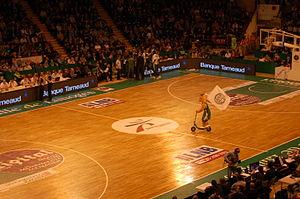
August', la mascotte du Limoges CSP à Beaublanc en avril 2012
Le Limoges Cercle Saint-Pierre, encore appelé Limoges CSP ou CSP, est un club de basket-ball français, créé en 1929 et basé à Limoges.
August’ est la mascotte du Limoges CSP, équipe de basket-ball du championnat de France, connue pour disposer du plus important palmarès international de l’ensemble des clubs français de ce sport.